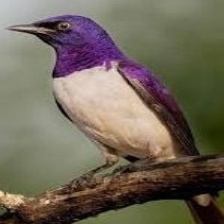
Species: VIOLET BACKED STARLING
Scientific name: CINNYRICINCLUS LEUCOGASTER